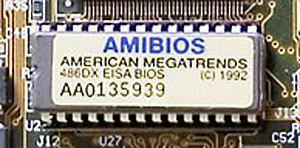
L'informatique est un domaine d'activité scientifique, technique, et industriel concernant le traitement automatique de l'information numérique par l'exécution de programmes informatiques par des machines : des systèmes embarqués, des ordinateurs, des robots, des automates, etc.